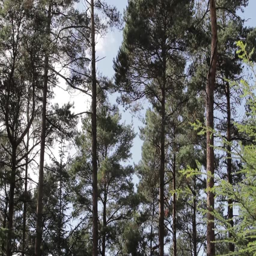
scene - green evergreen trees sway peacefully against a blue sky with white clouds